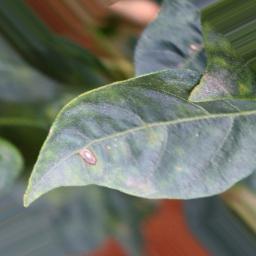
Label: cercospora